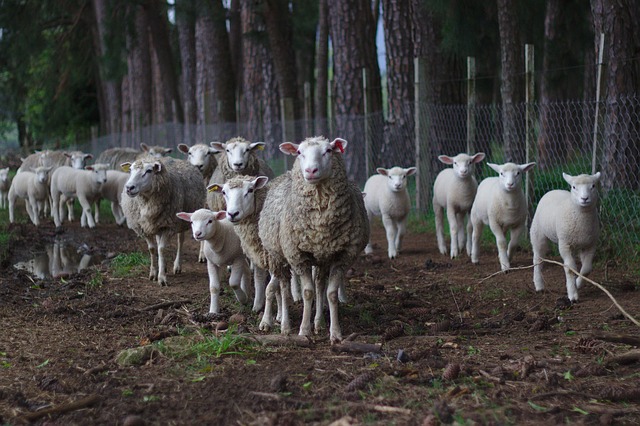
Label: sheep